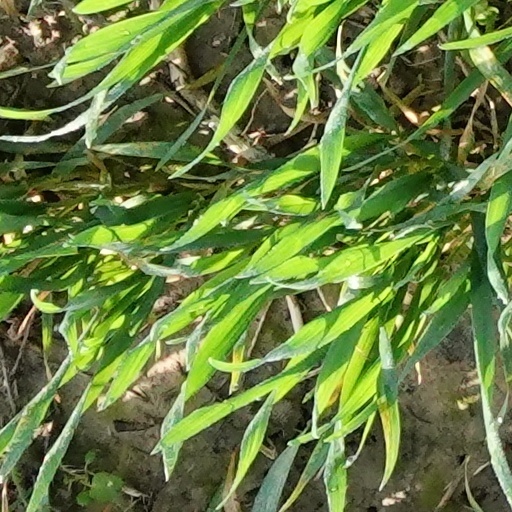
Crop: wheat